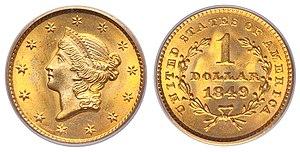
La pièce de 1 dollar américain est frappée pour la première fois 1794 par l'atelier monétaire de Philadelphie.
La pièce de 1 dollar américain est frappée pour la première fois 1794 par l'atelier monétaire de Philadelphie.